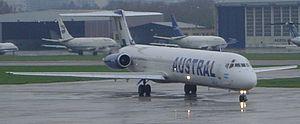
Le 10 octobre 1997, le McDonnell Douglas DC-9-32 immatriculé LV-WEG et opérant le vol 2553 d'Austral Líneas Aéreas s'écrase à Fray Bentos, en Uruguay, entraînant la mort des 74 personnes à bord.
Austral Líneas Aéreas est la deuxième compagnie aérienne argentine de vols intérieurs.